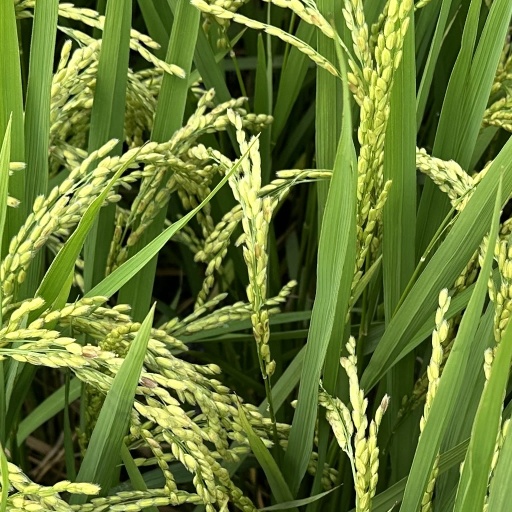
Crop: rice